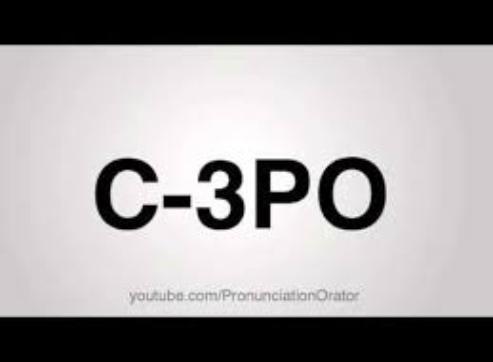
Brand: c-3po's
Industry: Leisure